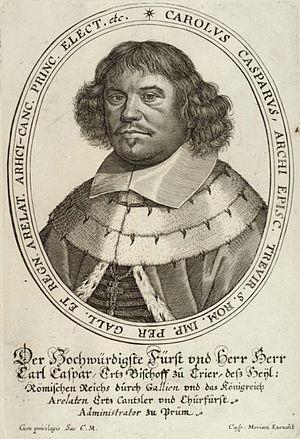
Le baron d'empire Charles-Gaspard von der Leyen, fut de 1652 à 1676 archevêque et prince-électeur de Trèves.